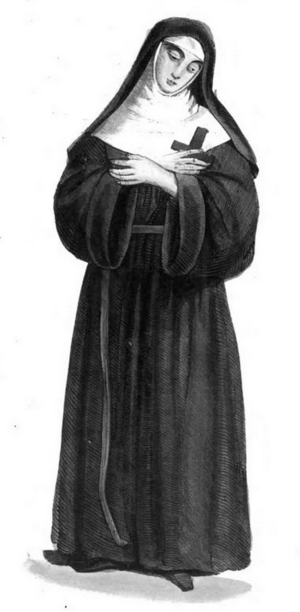
L'affaire des possessions de Louviers est une série de cas de possessions qui a eu lieu au couvent Saint-Louis-Sainte-Élisabeth des Ursulines de Louviers, en Normandie, de 1643 jusqu'à la clôture du procès en 1647. Elle est similaire à l'affaire des possessions d'Aix-en-Provence et à l'affaire des démons de Loudun, survenues auparavant.